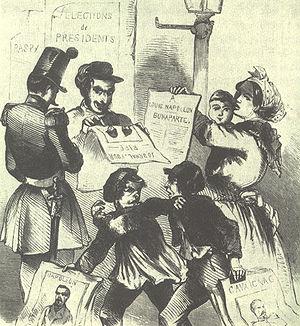
En France, l’élection présidentielle détermine la personne qui sera élue président de la République pour un mandat de cinq ans. Depuis 1965, l’élection du président se fait au suffrage universel direct. Pour être autorisés à se présenter, les candidats doivent présenter 500 parrainages d’élus.
Cette page concerne l'année 1848 du calendrier grégorien.
3 octobre, France : L’Événement publie un article en faveur de la candidature de Lamartine à la présidence de la République.